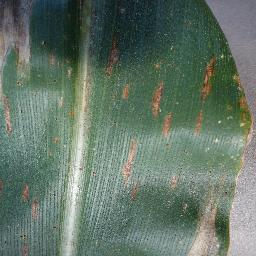
Label: Corn_(Maize)___Gray_Leaf_Spot_(Cercospora)